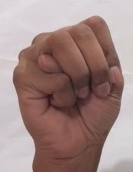
ASL sign: M